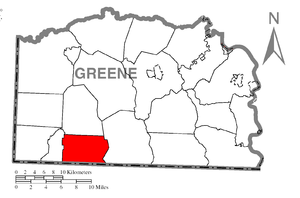
Gilmore Township est un township situé au sud du comté de Greene, en Pennsylvanie, aux États-Unis. En 2010, il comptait une population de 260 habitants.